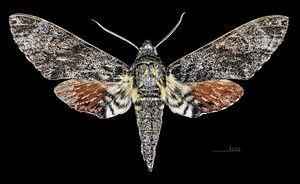
Les Sphingulini sont une tribu d'insectes lépidoptères de la famille des Sphingidae, de la sous-famille des Smerinthinae.
Tetrachroa edwardsi est une espèce de lépidoptères de la famille des Sphingidae, de la sous-famille des Smerinthinae et de la tribu des Sphingulini.